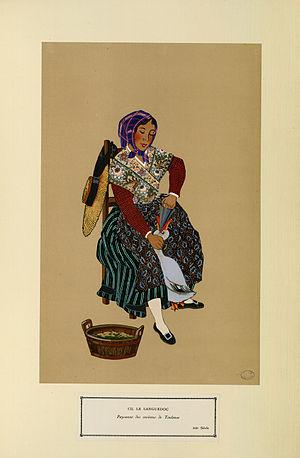
Fac-similé des deux-cents gouaches en couleur exposées en Janvier 1928 chez Bernheim jeune à Paris. Les originaux édités vont alors au Métropolitain Museum de New-York. La série comporte 25 fascicules de 240 francs pièce. Les 27 planches rassemblées ici sont les suivantes: pl. 34, 35, 36, 37, 38, 39, 40, 86, 87, 88, 89, 90, 91, 106, 107, 108, 109, 110, 111, 112, 113, 114, 115, 122, 123, 124, 125. Pièces jointes
Les Languedociens sont les habitants du Languedoc, ils représentent une part des Occitans et des Français.